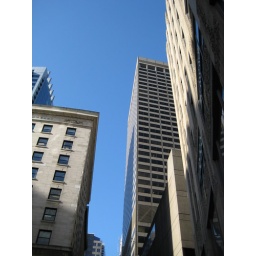
Towers against a blue sky